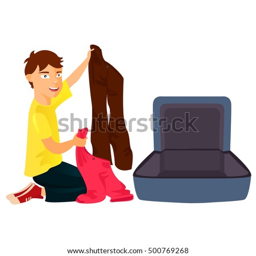
boy packing his clothes in an opened suitcase .